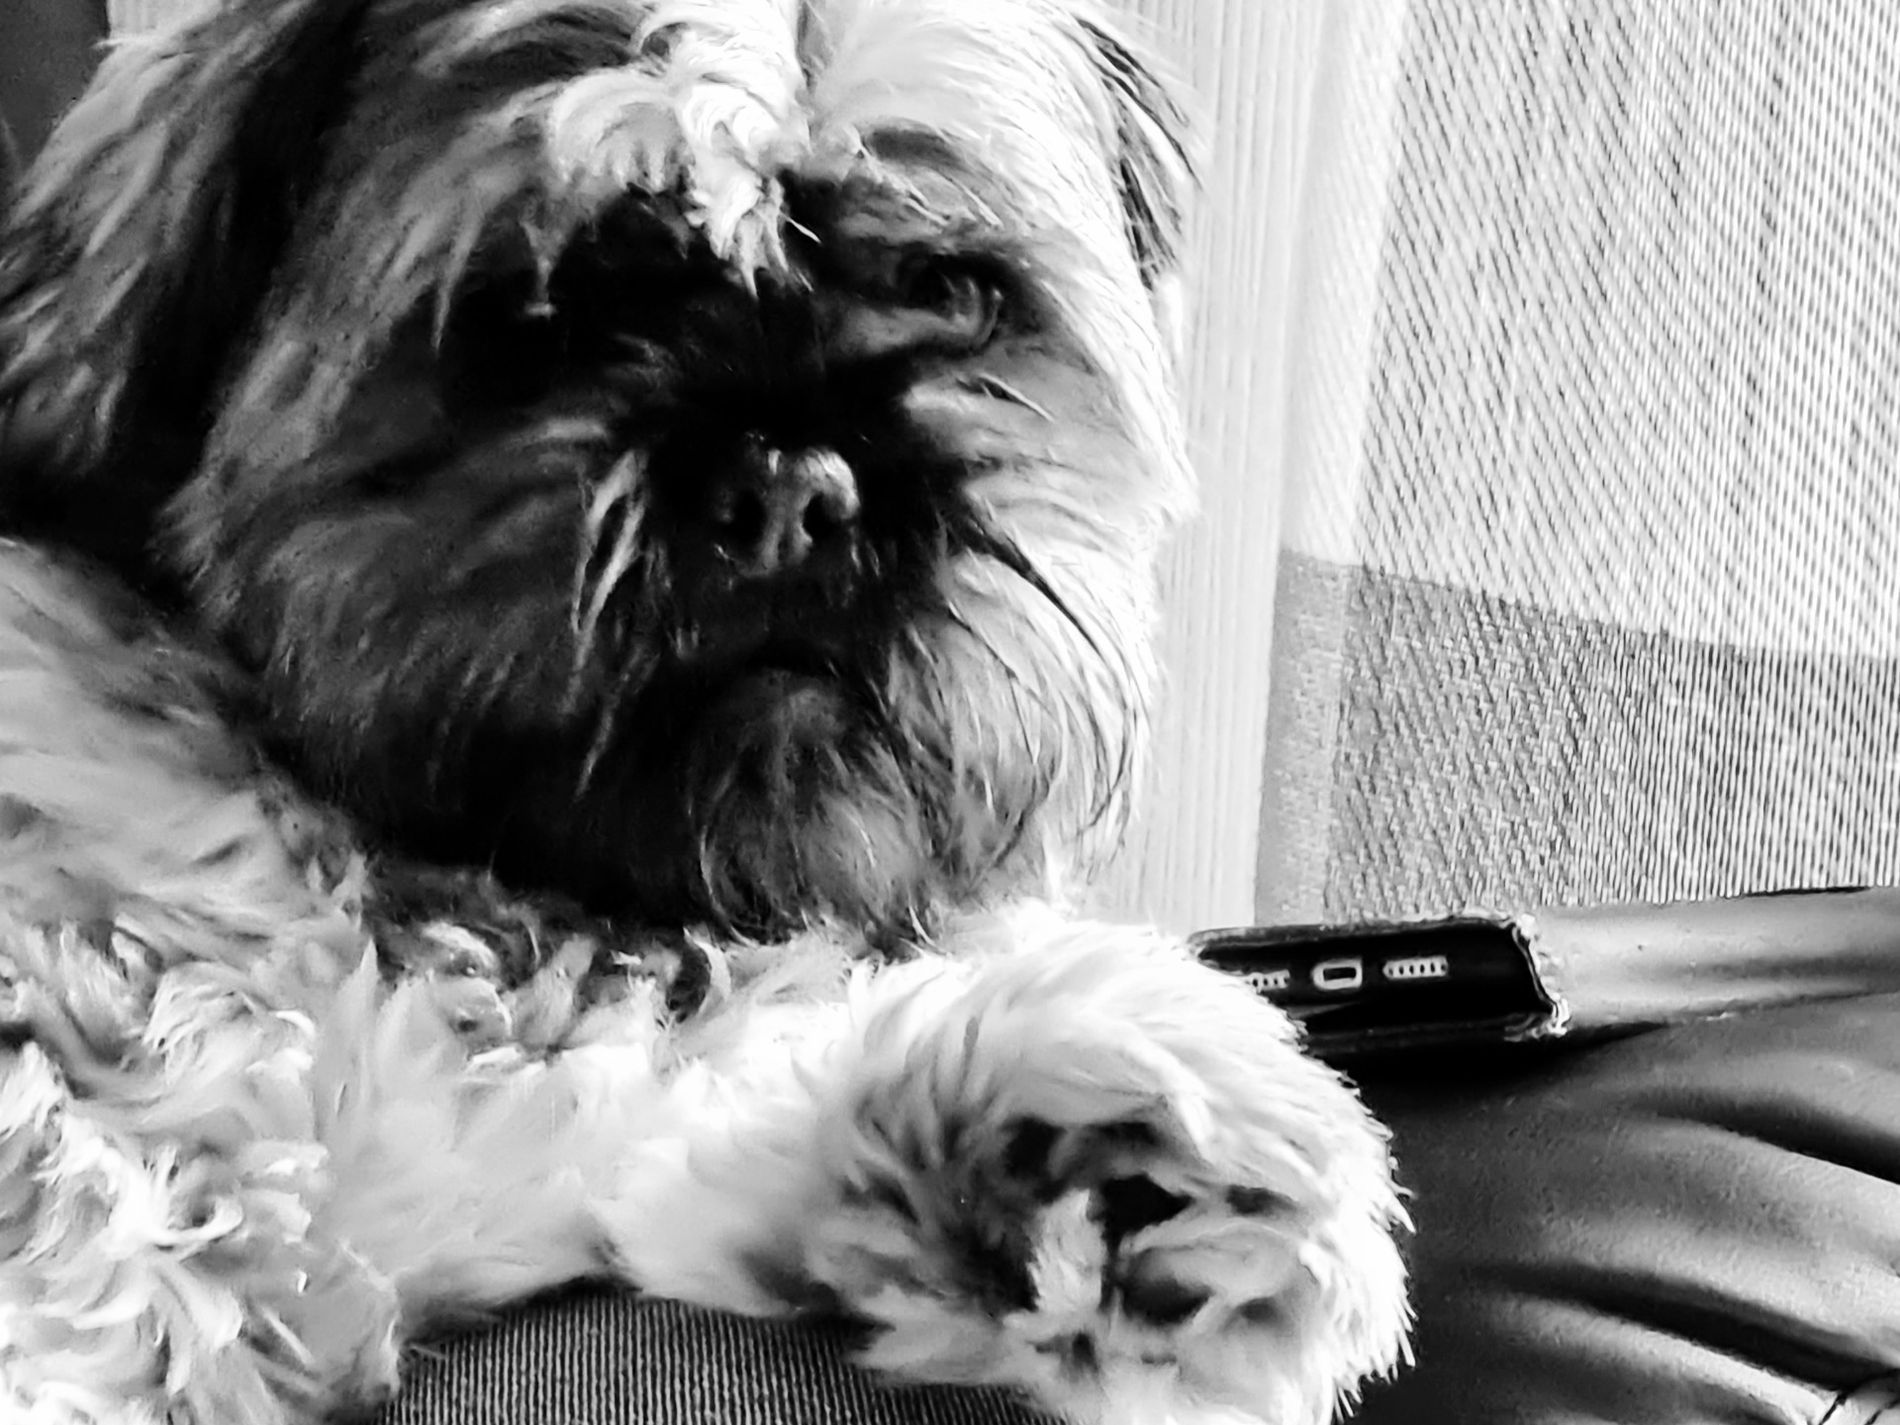
A pretty dog.
A pixelated black and white photo shows a dog’s face and part of its body next to a mobile phone. Both are resting on a couch with a curtain behind them.
Eye level close up shot of a dog, in a color palette of black, white and grey adding to the nostalgic, pixelated texture. the overall mode is nostalgic.
Labels: Animal, Canine, Mammal, Dog, Pet, Face, Head, Person, Terrier, Affenpinscher, Couch, Furniture, Puppy, Electronics, Phone, mobile phone, couch, curtain
Camera: samsung SM-G988B
Aperture: F3.5
Exposure: 1/33 sec
ISO: 800
Focal length: 19.0 mm